List of Ivor Novello Award winners and nominees (2010s–2020s)

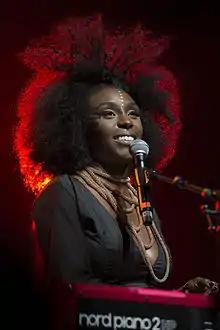
Laura Mvula won the Album Award.

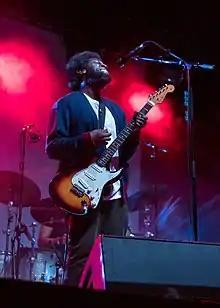
Michael Kiwanuka won Best Song, Musically and Lyrically.

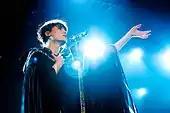
Florence Welch won the International Achievement Award.

The 62nd Ivor Novello Awards were presented on May 18, 2017 at the Grosvenor House, Park Lane, London.